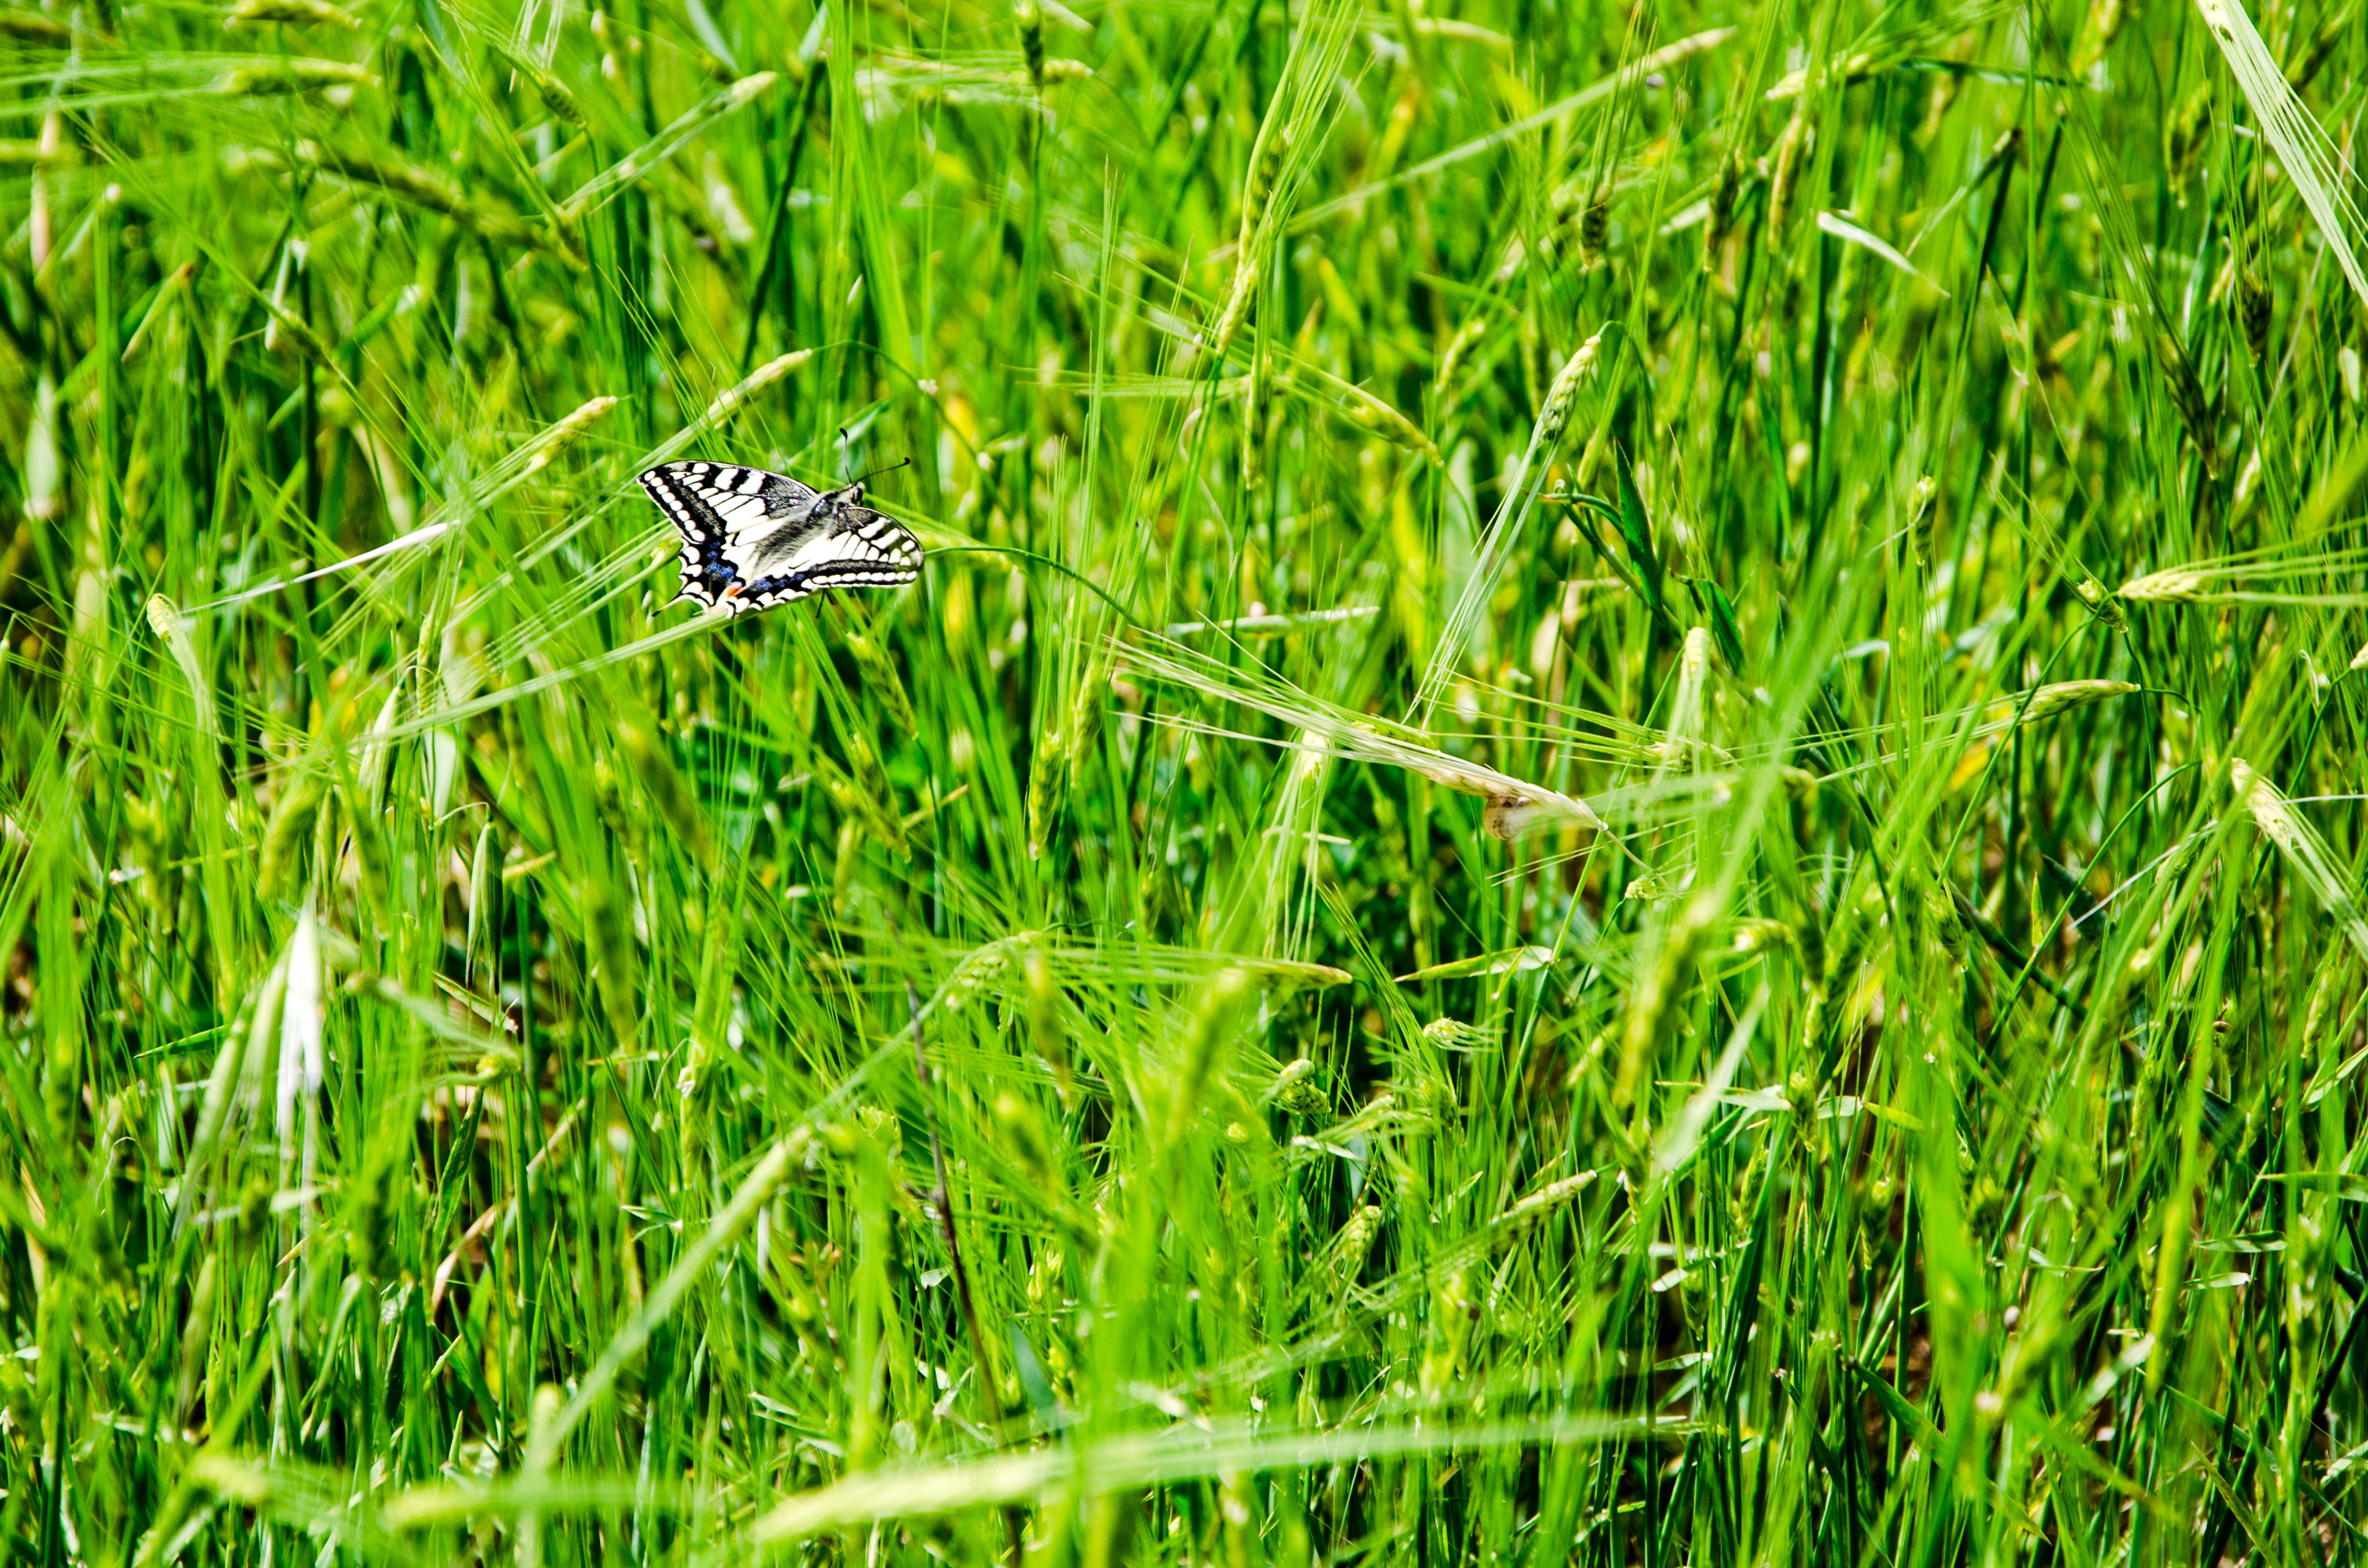
nature, grass, plant, field, lawn, meadow, prairie, leaf, flower, animal, green, crop, natural, butterfly, agriculture, flora, grassland, wetland, habitat, macro photography, paddy field, natural environment, grass family